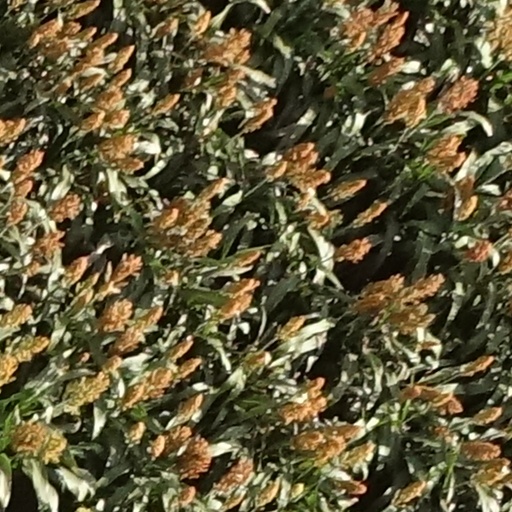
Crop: sorghum